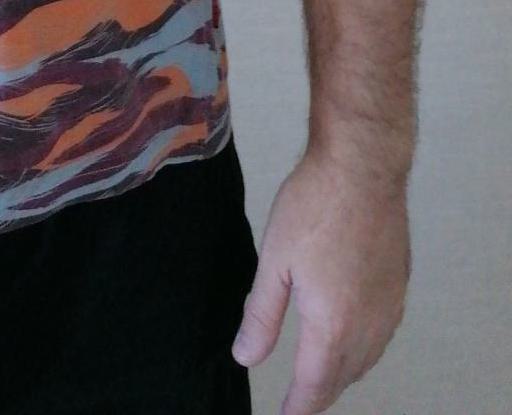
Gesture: no_gesture